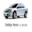
Label: automobile